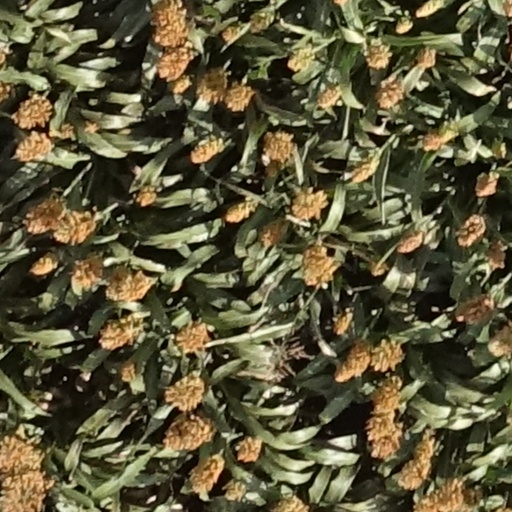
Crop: sorghum